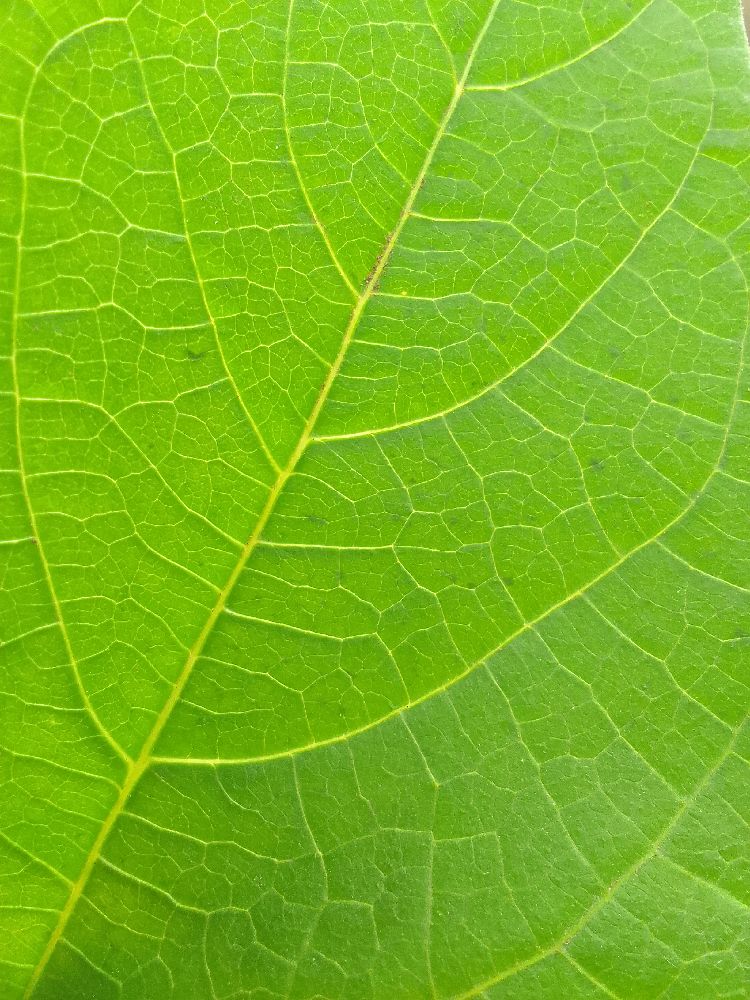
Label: healthy